Paglicci Cave

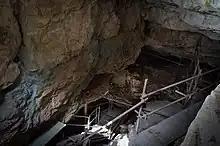
Grotta Paglicci 1.jpg

Paglicci Cave is an archaeological site situated in Paglicci, near Rignano Garganico, Apulia, southern Italy. The cave, discovered in the 1950s, is the most important cave of Gargano. The cave is an attraction of the Gargano National Park.